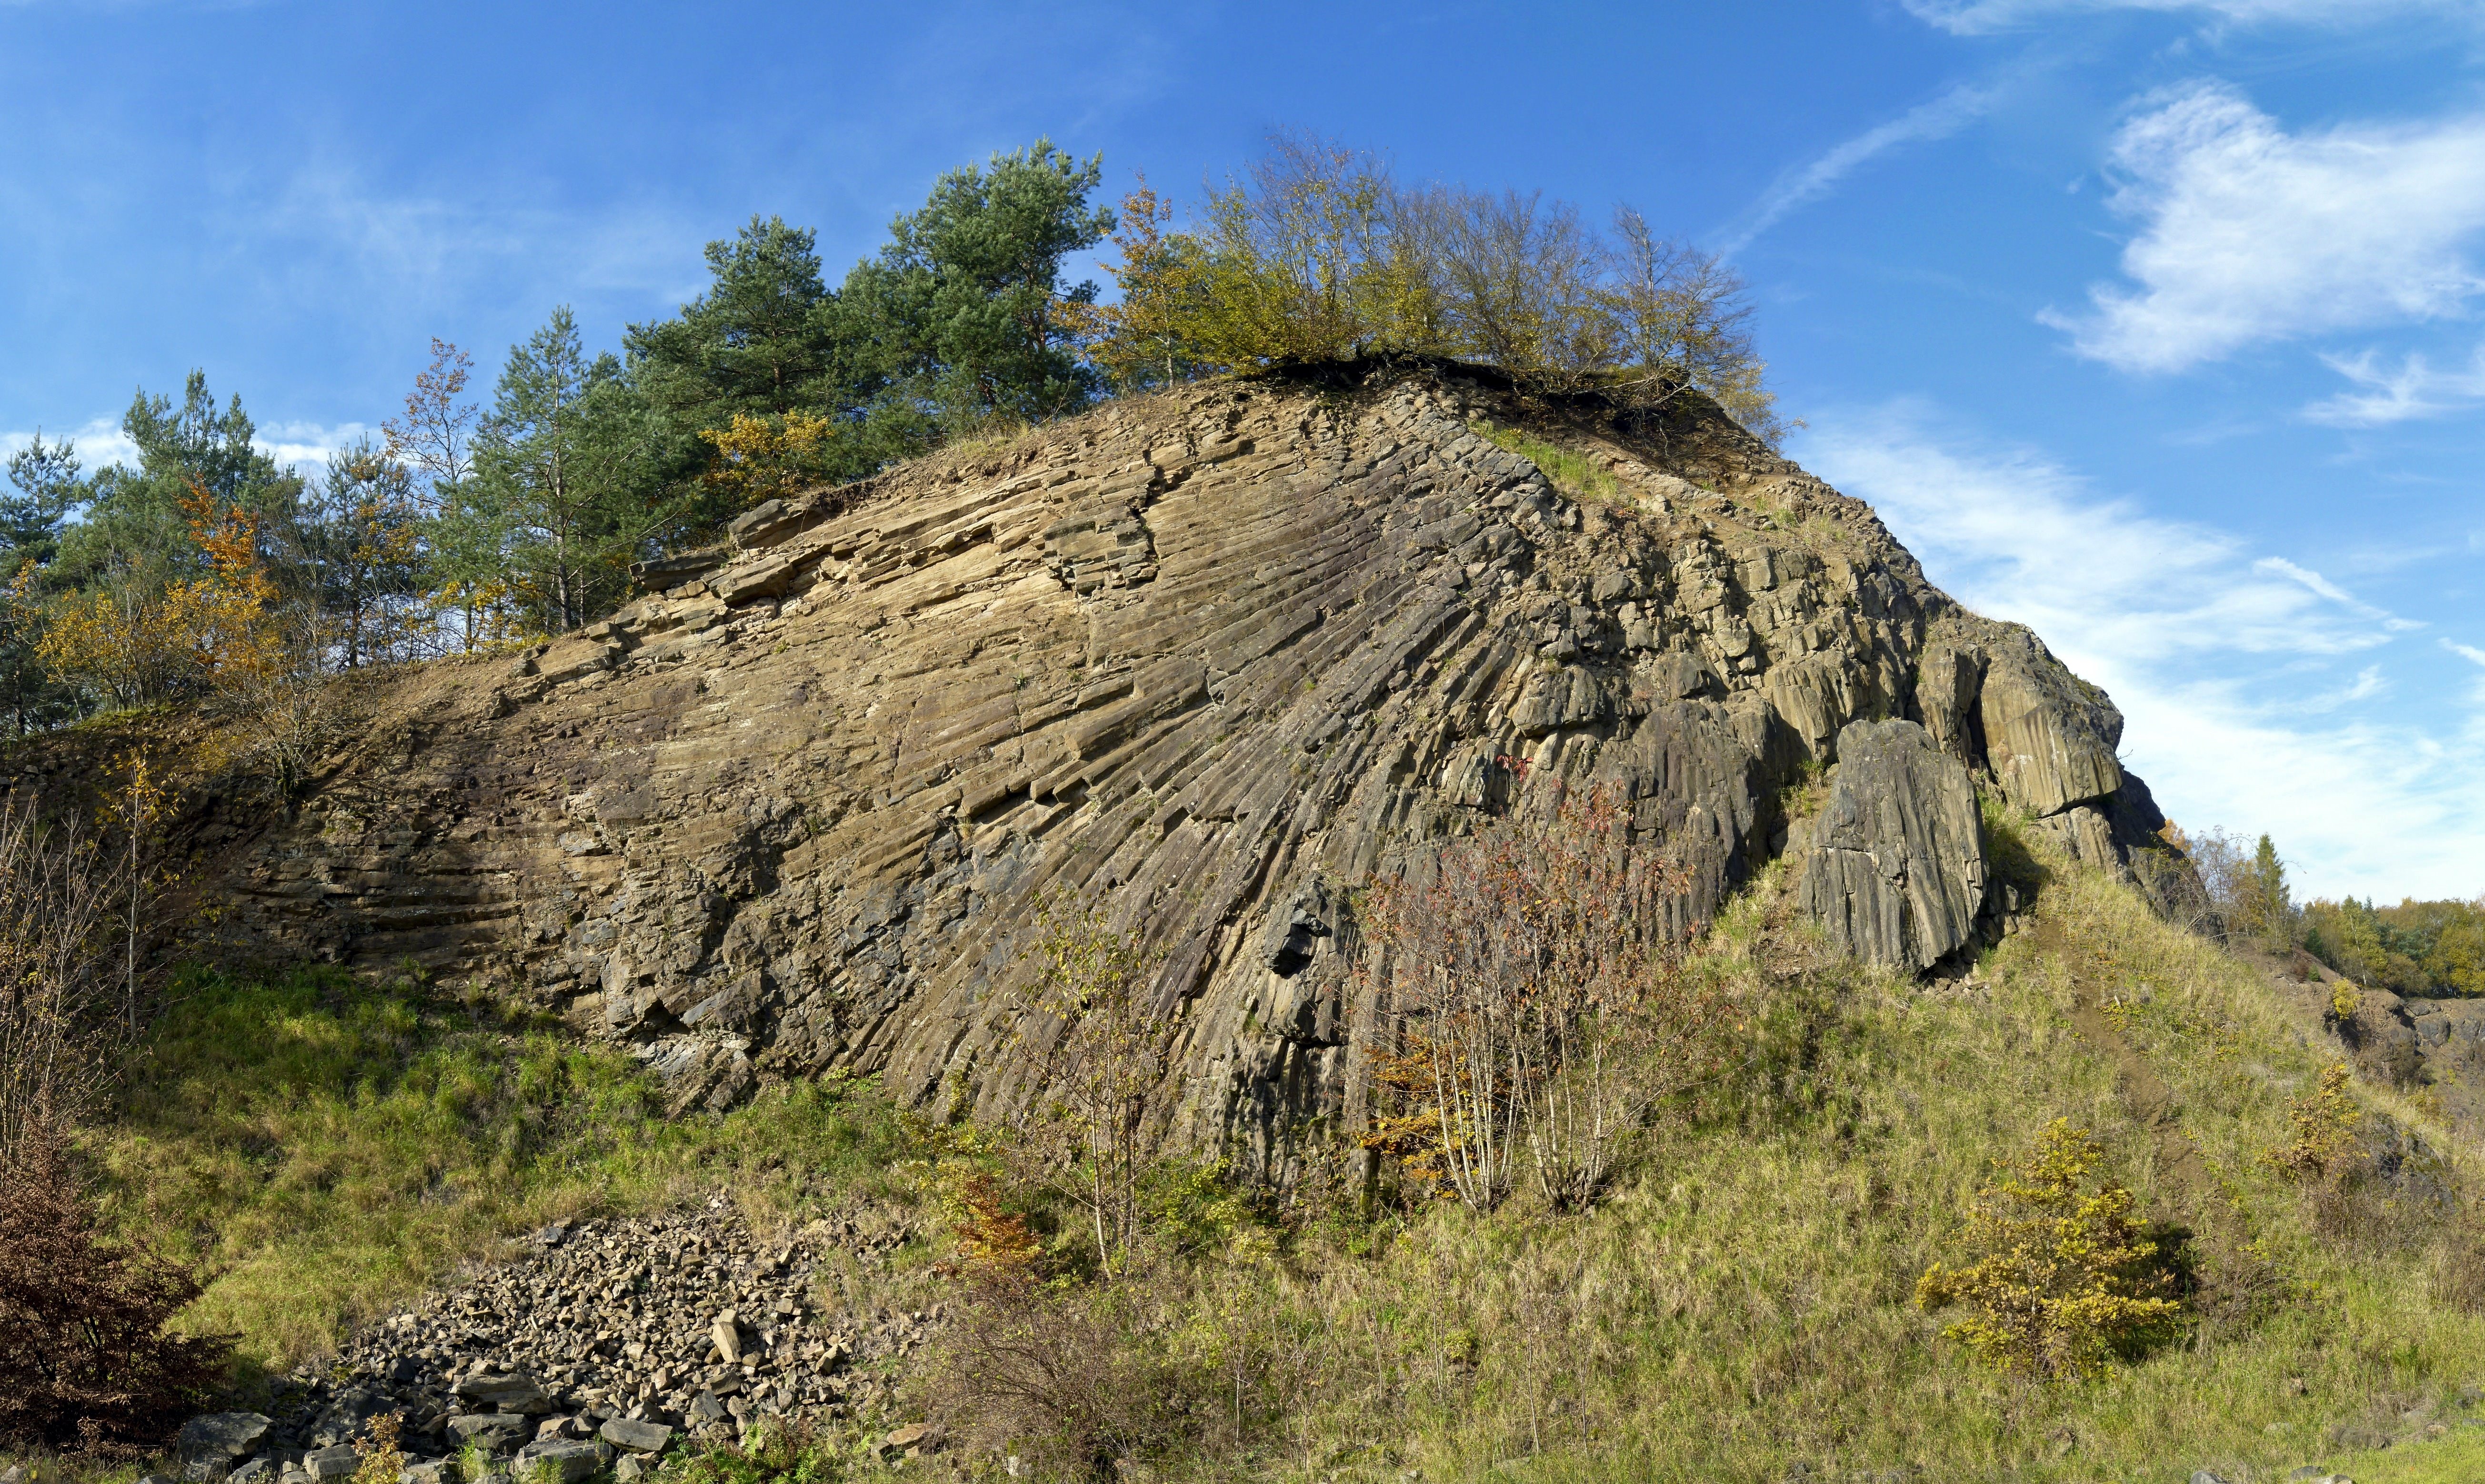
tree, nature, rock, wilderness, mountain, trail, hill, formation, cliff, soil, rock formation, terrain, material, ridge, geology, outcrop, badlands, boulder, plateau, germany, bavaria, ecosystem, basalt, bedrock, landform, columnar basalt, woody plant, mountainous landforms, linden butt, type of rock